Ohio Finance Building

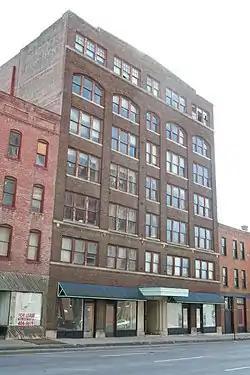
Exterior in 2014

The Ohio Finance Building is a historic building in Downtown Columbus, Ohio. It was listed on the National Register of Historic Places in 2014.